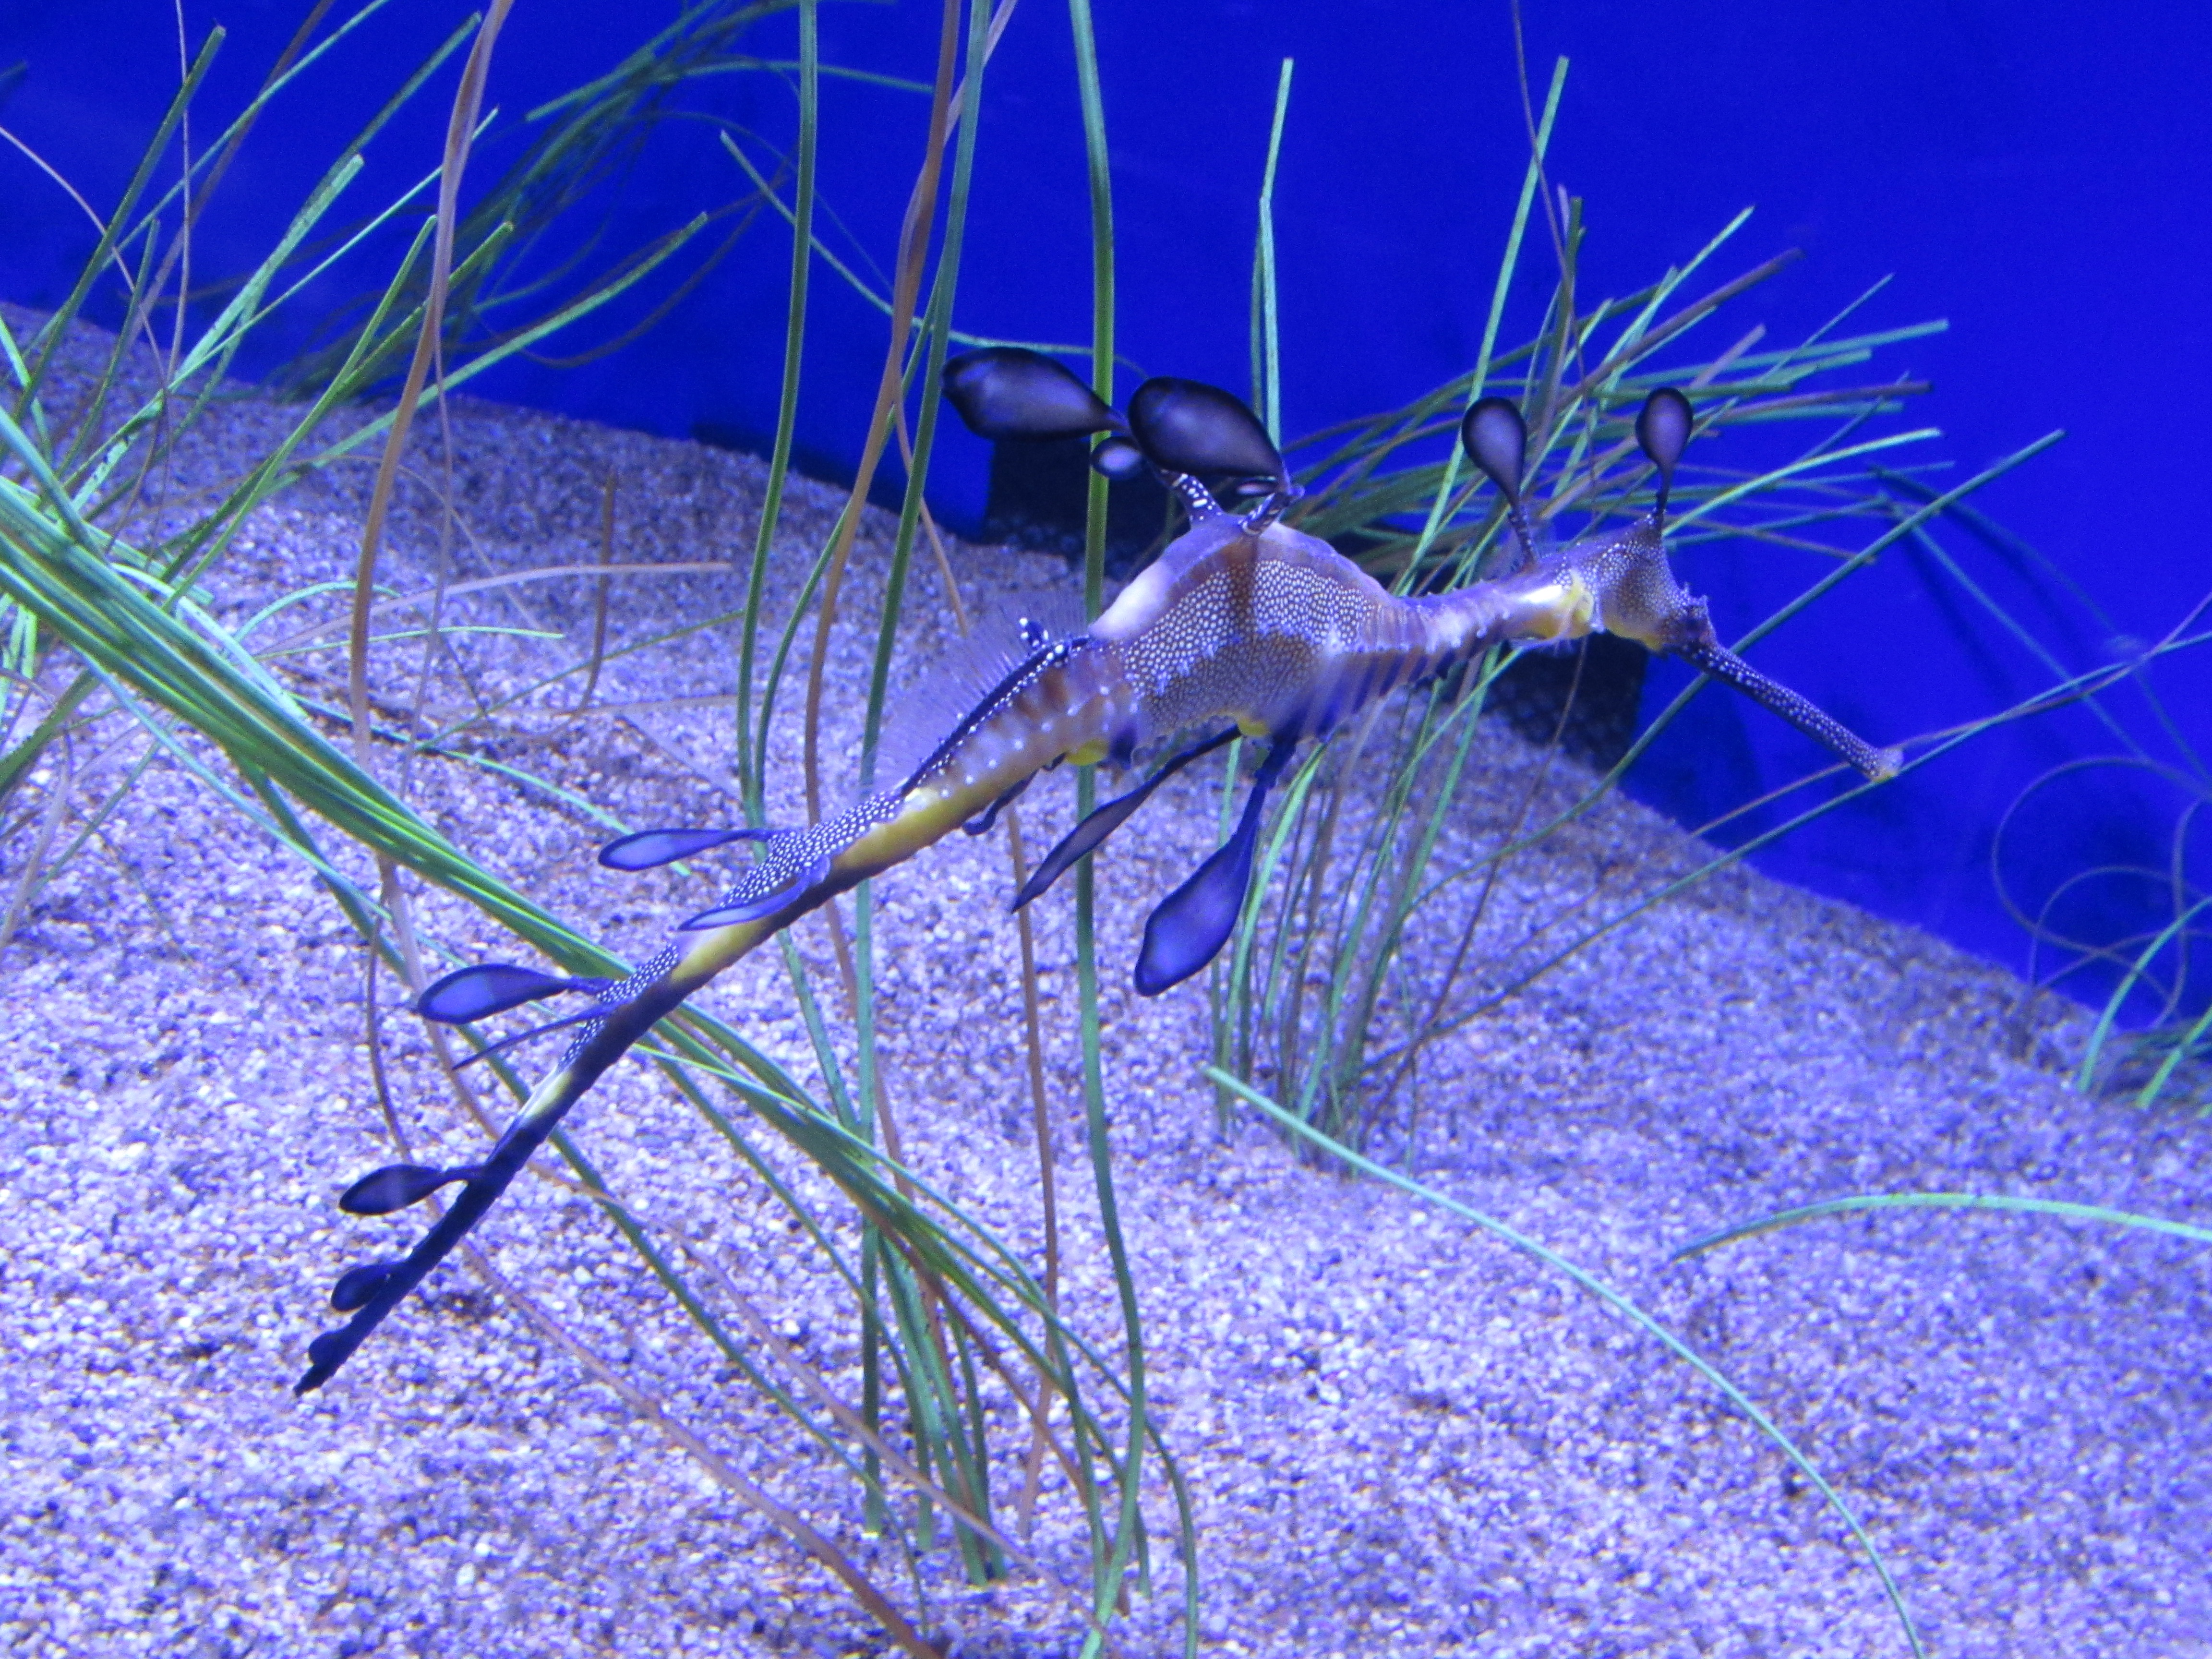
insect, biology, invertebrate, macro photography, organism, marine biology